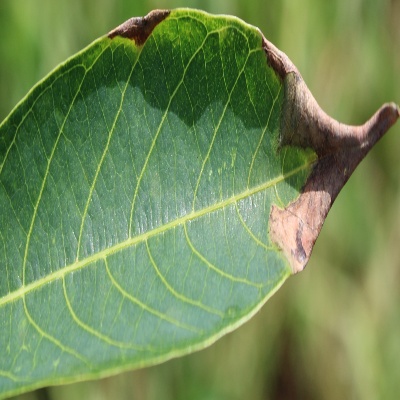
Crop: Cassava
Condition: bacterial blight